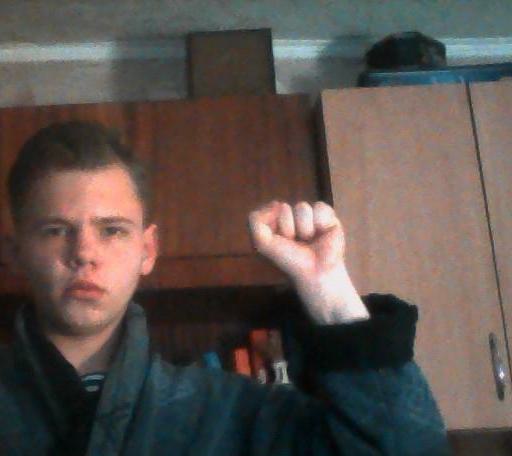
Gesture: fist